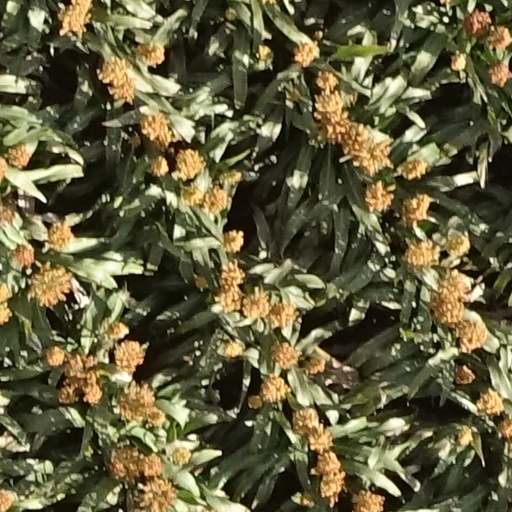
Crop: sorghum